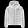
Label: Coat